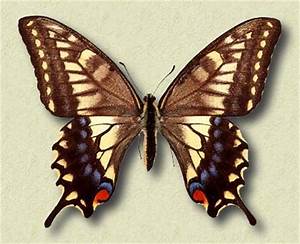
Label: farfalla